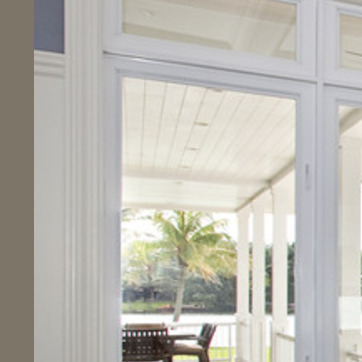
Material: glass